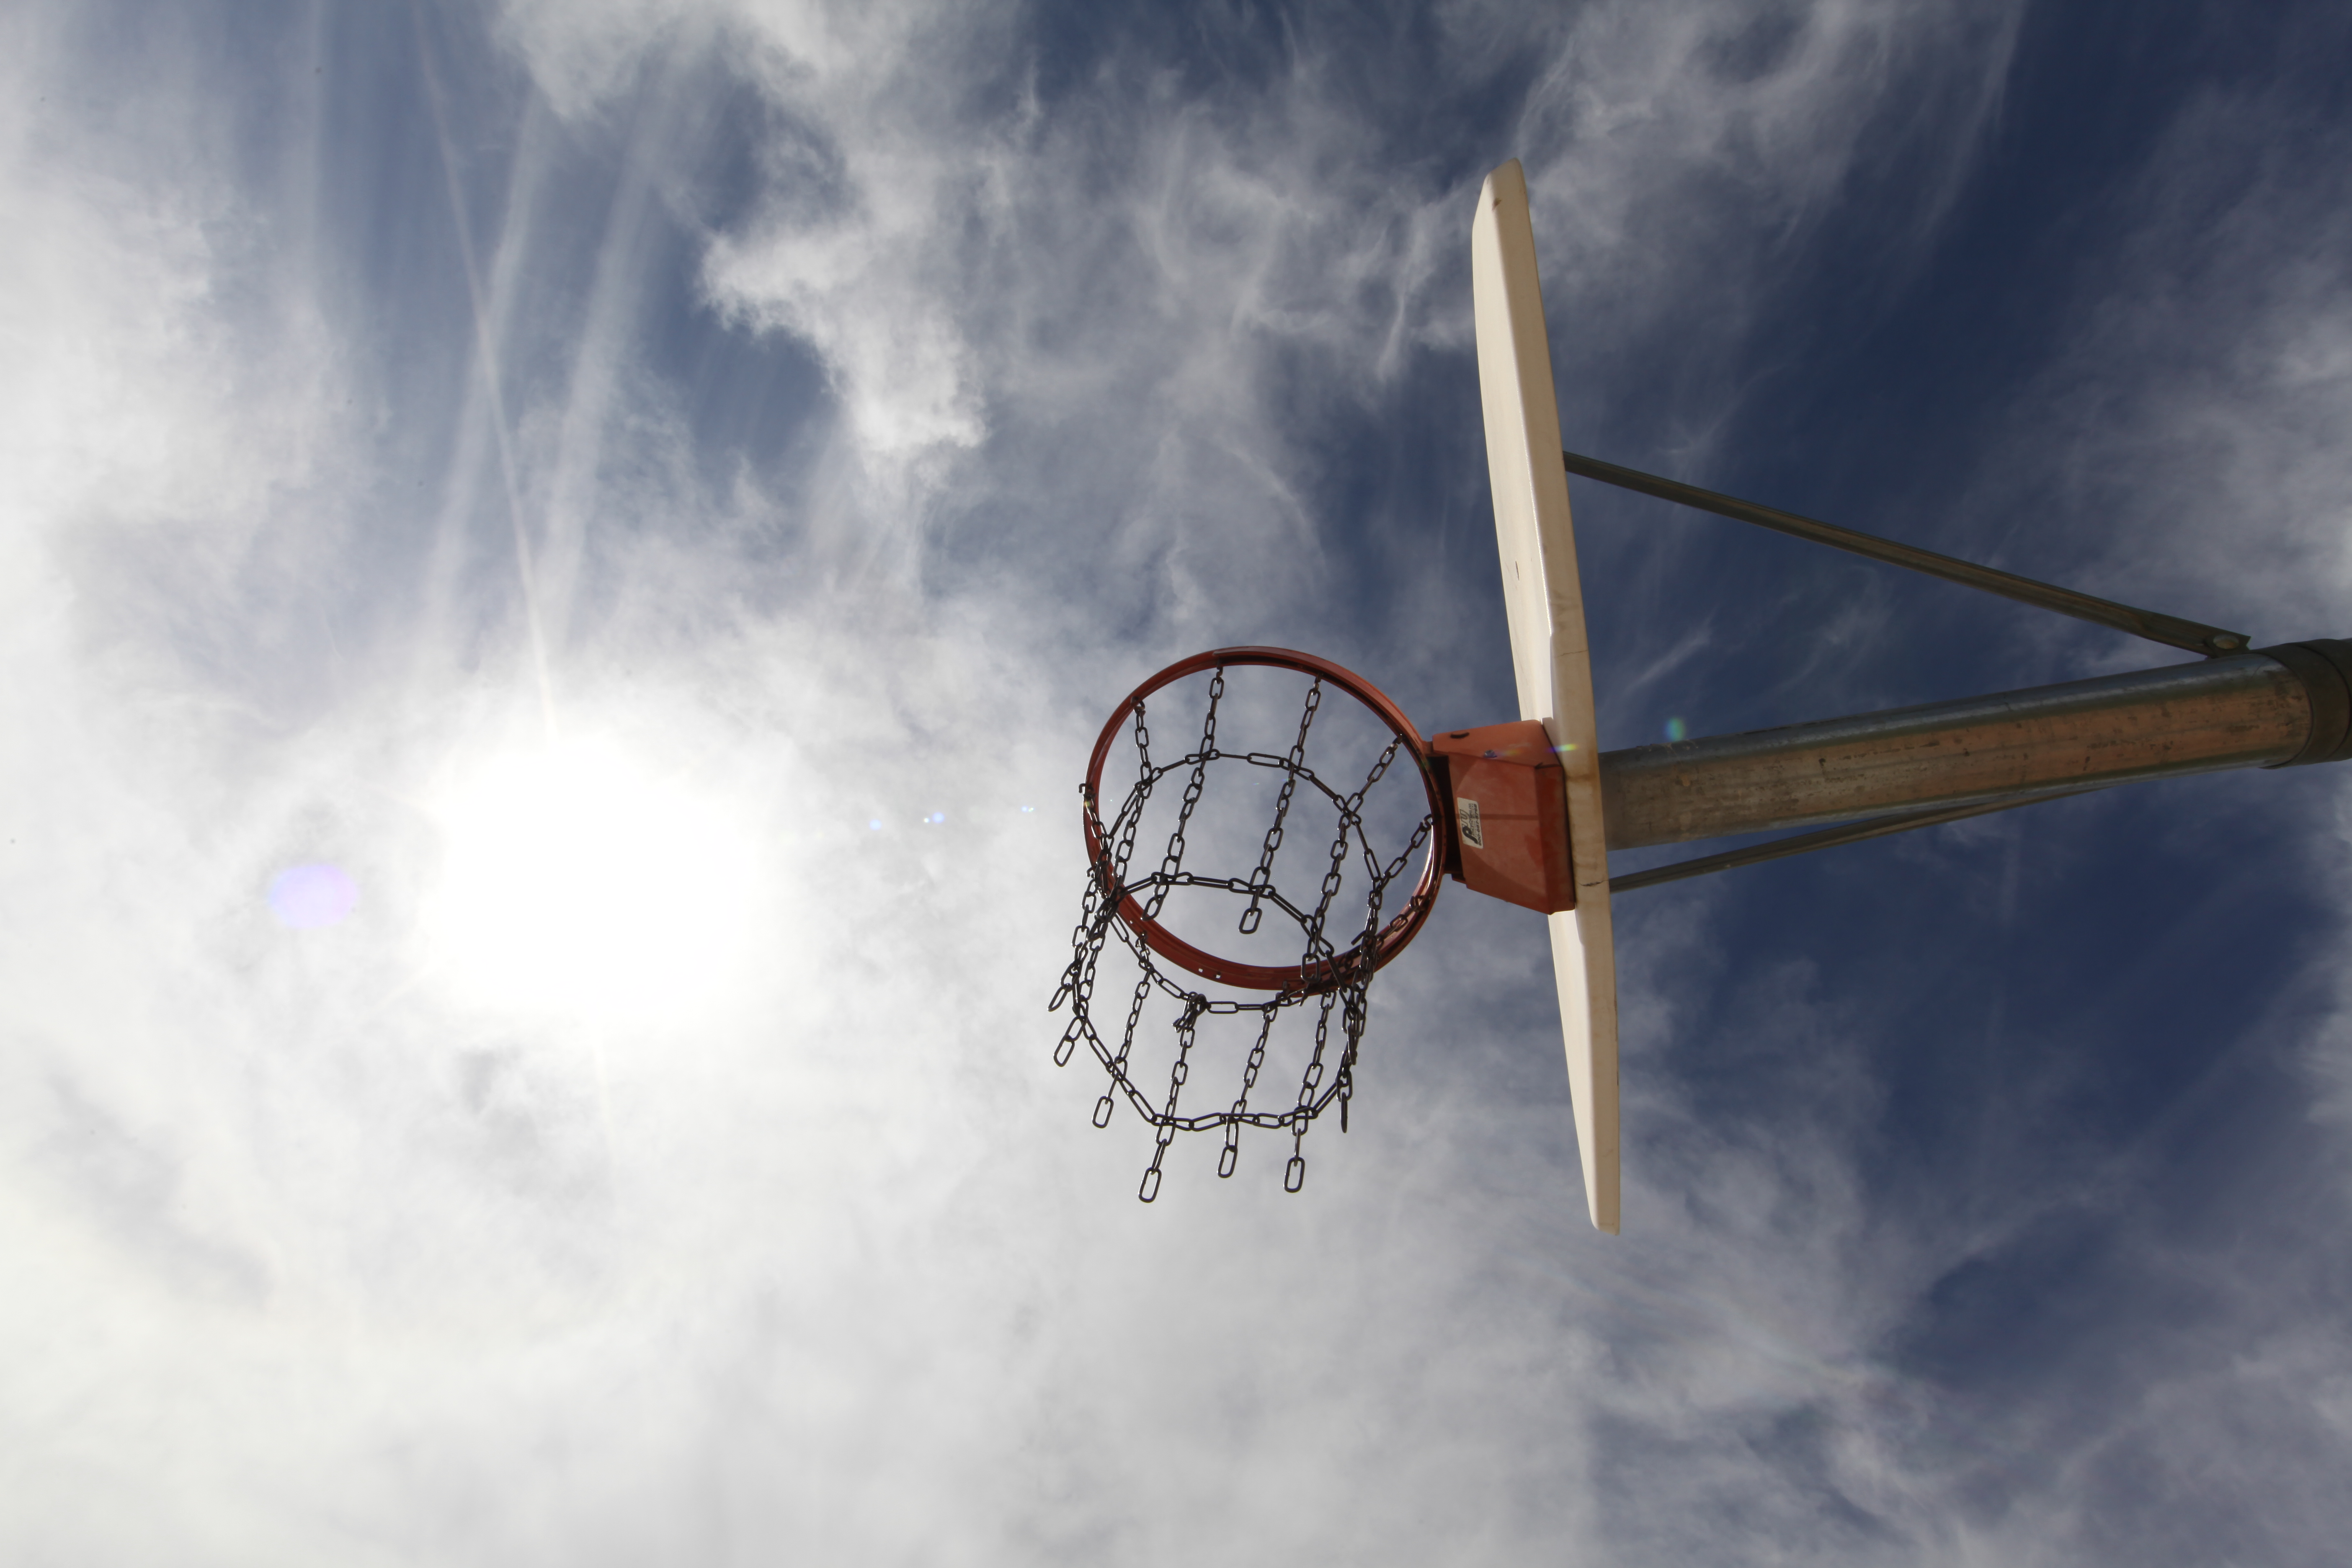
cloud, sky, sport, game, wind, atmosphere, basketball, park, leisure, energy, hoop, competition, playground, ball, match, court, nba, hobby, screenshot, compete, meteorological phenomenon, basketball basket, atmosphere of earth, computer wallpaper